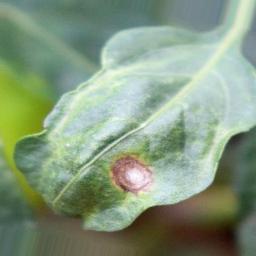
Label: cercospora